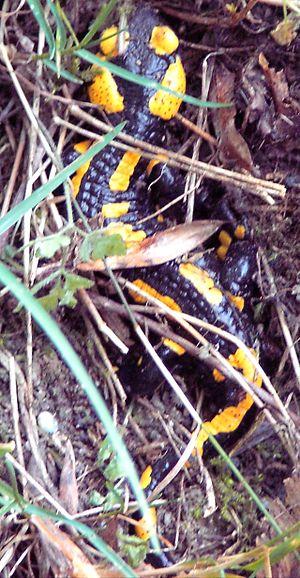
La Salamandre tachetée est une espèce d'urodèles de la famille des Salamandridae.